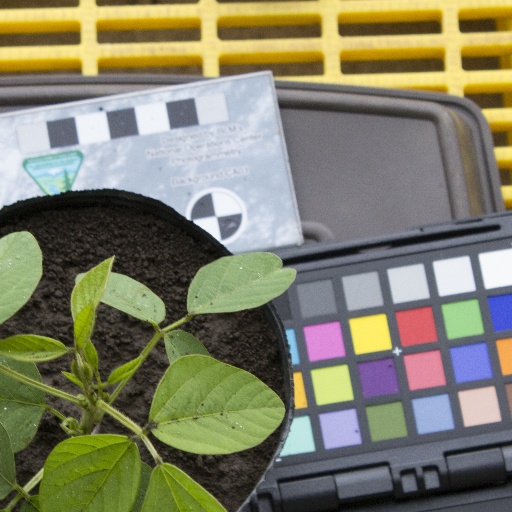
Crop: soybean